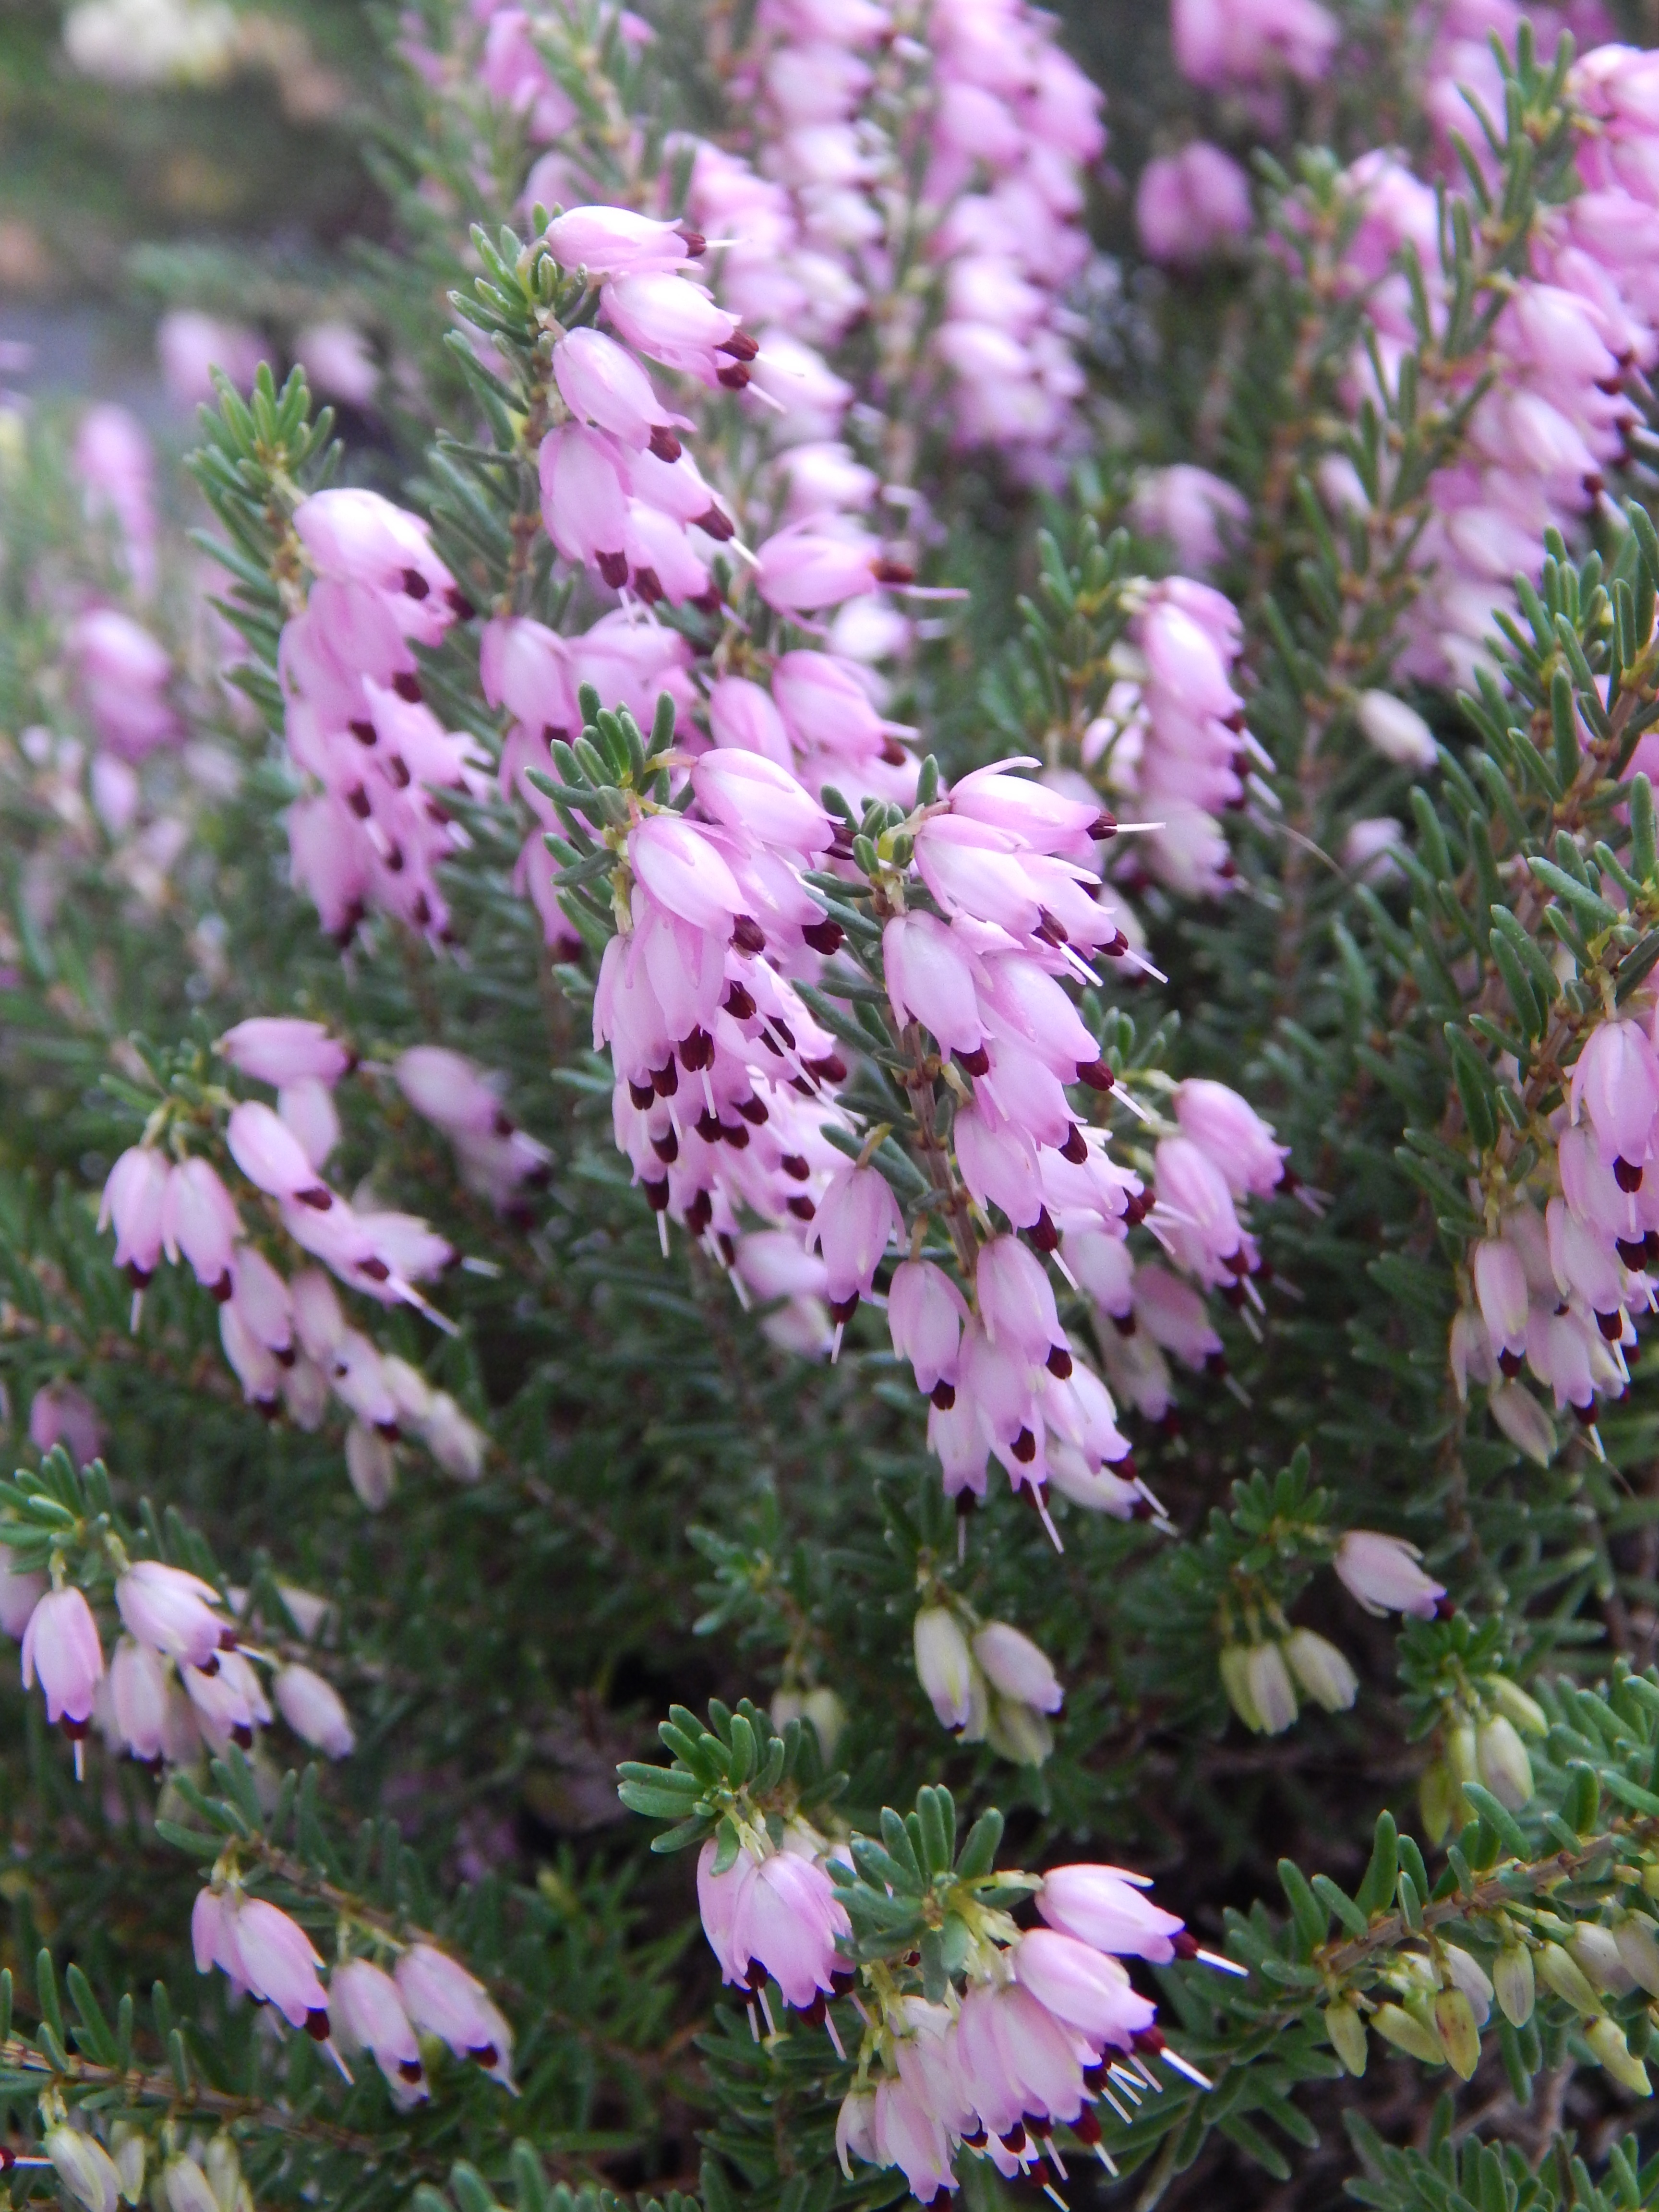
blossom, plant, flower, spring, green, herb, botany, pink, flora, wildflower, flowers, shrub, flowering plant, annual plant, land plant